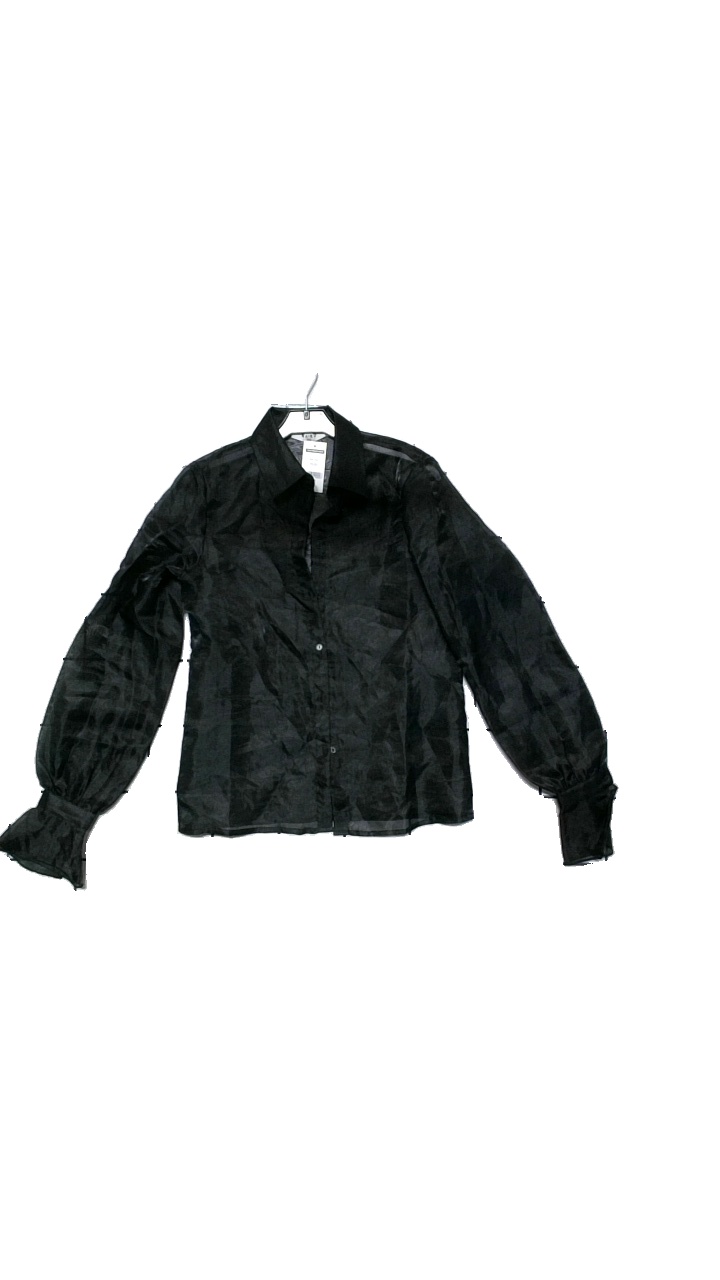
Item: Blouse (Ladies)
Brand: Na-kd
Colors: Black
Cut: Regular, Loose
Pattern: Transparent
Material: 100% polyester
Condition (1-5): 4
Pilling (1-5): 5
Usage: Reuse
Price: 50-100